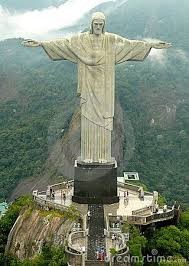
Landmark: Christ the Reedemer